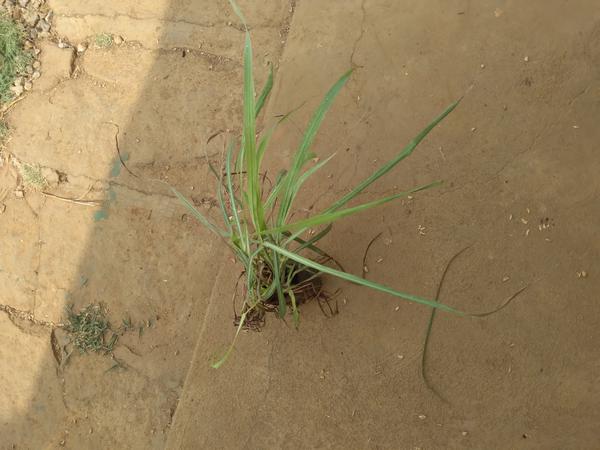
Plant: Lemon_grass